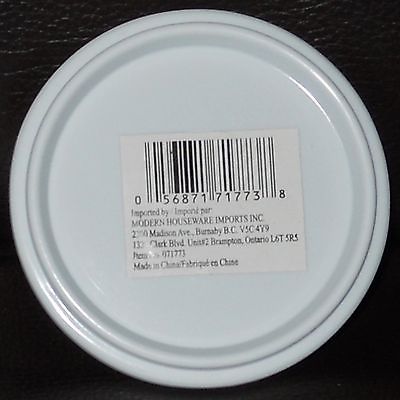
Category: mug